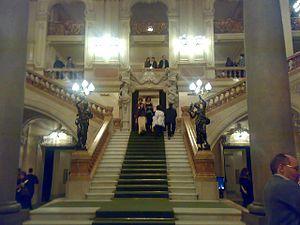
Le Theatro Municipal de São Paulo, au Brésil, est l'édifice qui abrite maintenant l'Orchestre municipal de São Paulo, le Coral Lírico et le Ballet de São Paulo. Il est considéré comme l'un des monuments importants de la ville en raison de sa valeur architecturale et de son rôle historique, étant l'endroit où se déroula en 1922 la Semaine d'art moderne, qui révolutionna les arts au Brésil.